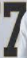
Number: 7